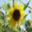
Label: sunflower